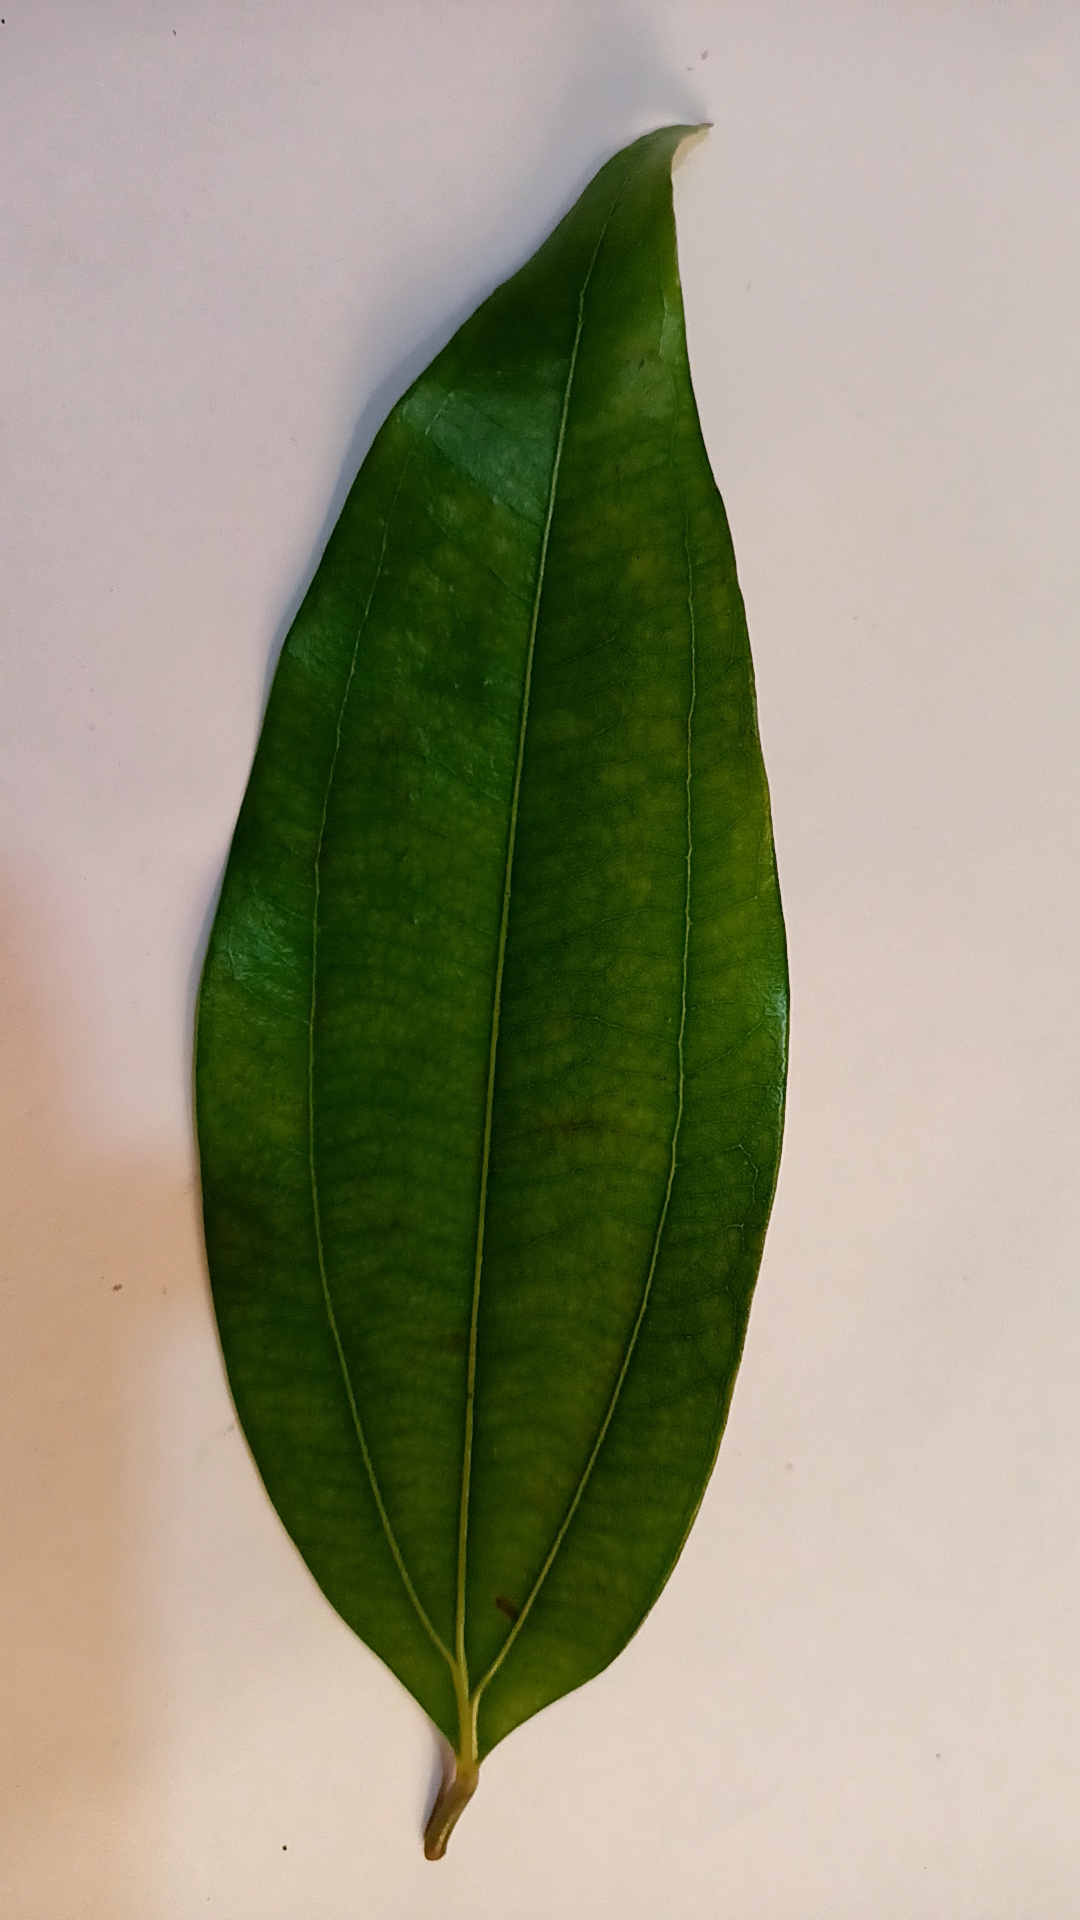
Label: Healthy